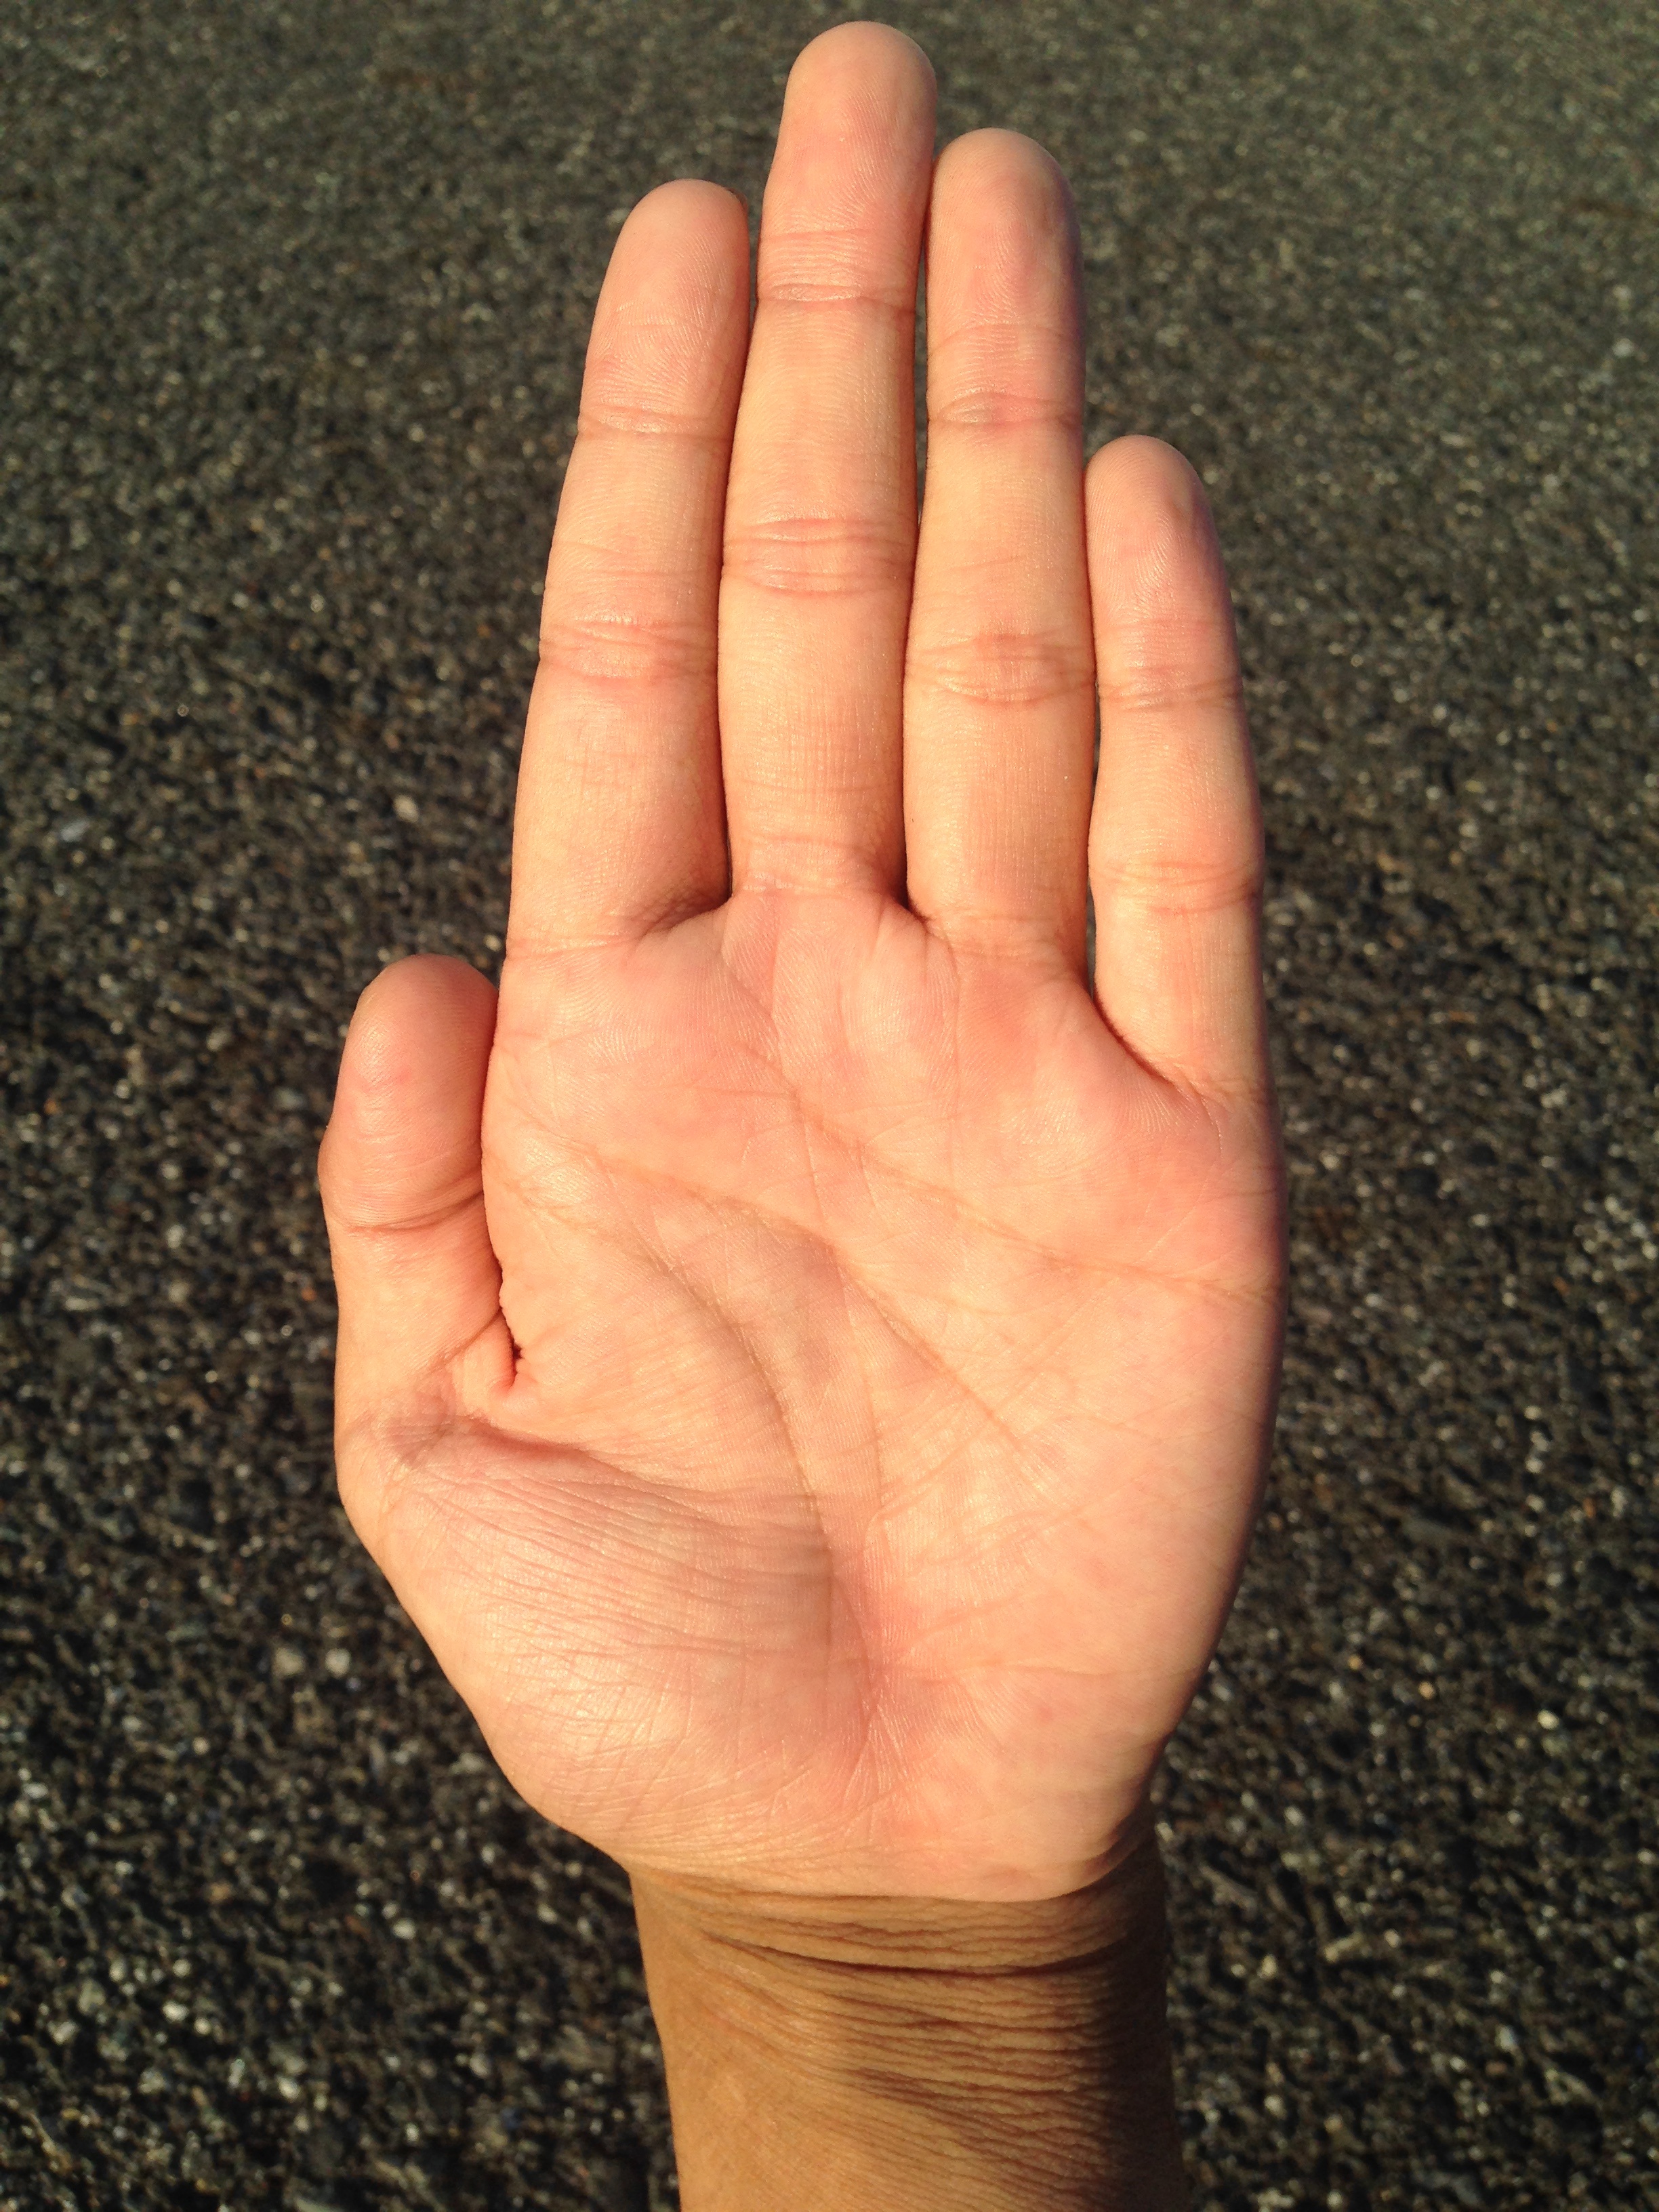
hand, screen, man, people, woman, pot, male, leg, young, finger, reflection, palm, buddhism, religion, care, medicine, arm, nail, marriage, health, life, heal, energy, write, close up, drying, power, my, society, happy, women, japanese, single, loneliness, wrist, bright, parts, mirror, message, skin, beauty, salon, hospital, comfort, clinic, images, body, massage, compact, strong, absent, list, lucky, fingerprint, fortune, fatigue, inn, efficiency, equality, while, thumb, billboard, sick, gender, destiny, surgery, joint, tease, memo, healing, unlucky, synthesis, good luck, get, left hand, blood vessel, fortune telling, hand care, moisture retention, flesh color, rough hand, with your bare hands, praise, medical care, temomi, horoscope, reincarnation, previous life, tsuyoun, este, lifeline, marriage lines, good luck with money, ideal, a healthy, representation, palm reading, bleaching, sociology, discrimination, sense